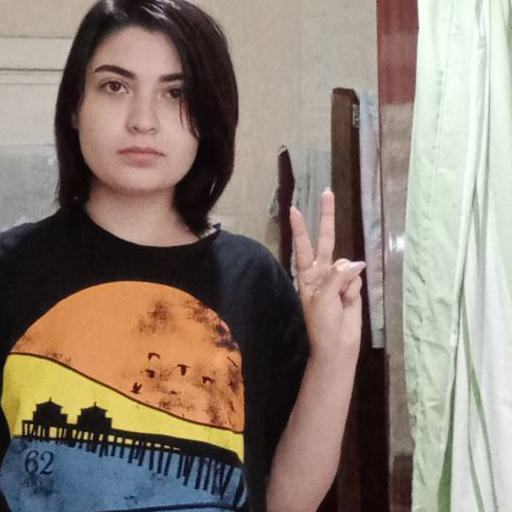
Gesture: peace